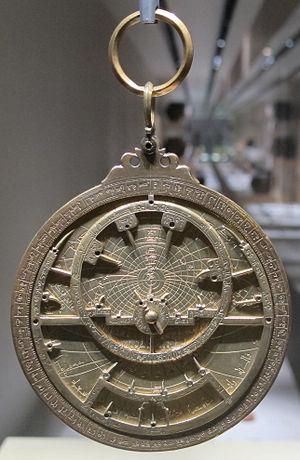
L'astrolabe planisphérique, communément appelé astrolabe, est un instrument astronomique d'observation et de calcul analogique. Instrument aux fonctions multiples, il permet notamment de mesurer la hauteur des étoiles, dont le Soleil, et ainsi de déterminer l'heure de l'observation et la direction de l'astre. Sa conception, dont les origines remontent à l'Antiquité, perfectionnée par les civilisations arabes, s'appuie sur une projection plane de la voûte céleste et de la sphère locale, dite projection stéréographique.
Ce que la culture doit aux Arabes d'Espagne est un livre de Juan Vernet achevé depuis 1974 et publié en 1978. Sa traduction en langue française, qui est une version enrichie, est due à Gabriel Martinez-Gros et paraît en 1985.